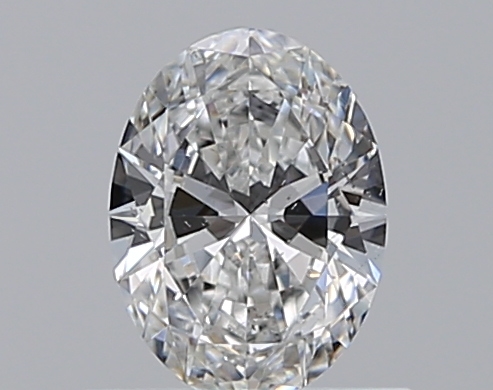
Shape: oval
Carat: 0.6
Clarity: SI1
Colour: E
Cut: EX
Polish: EX
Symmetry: VG
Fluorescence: N
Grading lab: GIA
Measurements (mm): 6.67 x 4.91 x 2.84